NGC 1353

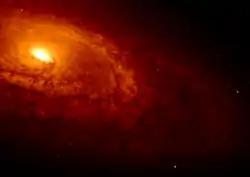
Hubble Space Telescope image of NGC 1353

NGC 1353 is a flocculent spiral galaxy situated in the constellation of Eridanus. Located about 70 million light years away, it is a member of the Eridanus Cluster of galaxies, a cluster of about 200 galaxies. It was discovered by William Herschel on 9 December 1784.